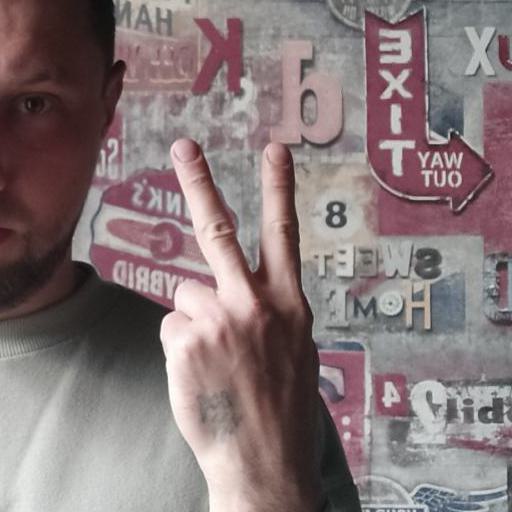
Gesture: peace_inverted